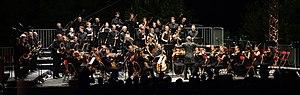
Concert du 26/08/17 au Chateau de Pupet̠ières dans le cadre du Festival Berlioz
Le Concert spirituel est un ensemble français spécialisé dans l'exécution de la musique baroque sur instruments anciens.